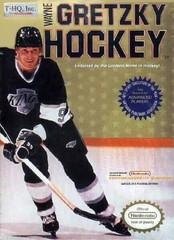
Wayne Gretzky Hockey
Cassette Seulement
Brand: Les Jeux du Nord
Category: Sporting Goods > Athletics > Figure Skating & Hockey > Hockey Stick Care